History of education in the United States

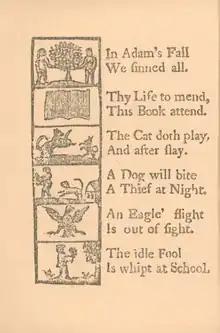
Excerpt from "The New England Primer" of 1690, the most popular American textbook of the 18th century

In the 17th century, colonists imported schoolbooks from England. By 1690, Boston publishers were reprinting the "English Protestant Tutor" under the title of "The New England Primer." The "Primer" was built on rote memorization. By simplifying Calvinist theology, the "Primer" enabled the Puritan child to define the limits of the self by relating his life to the authority of God and his parents. The "Primer" included additional material that made it widely popular in colonial schools until it was supplanted by Webster's work. The "blue backed speller" of Noah Webster was by far the most common textbook from the 1790s until 1836, when the McGuffey Readers appeared. Both series emphasized civic duty and morality, and sold tens of millions of copies nationwide.